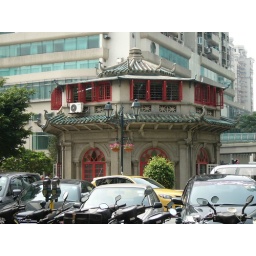
ground floor is in european style, but octagonal construstion also fit Chinese Eight Diagram number. first floor is purely Chinese style.